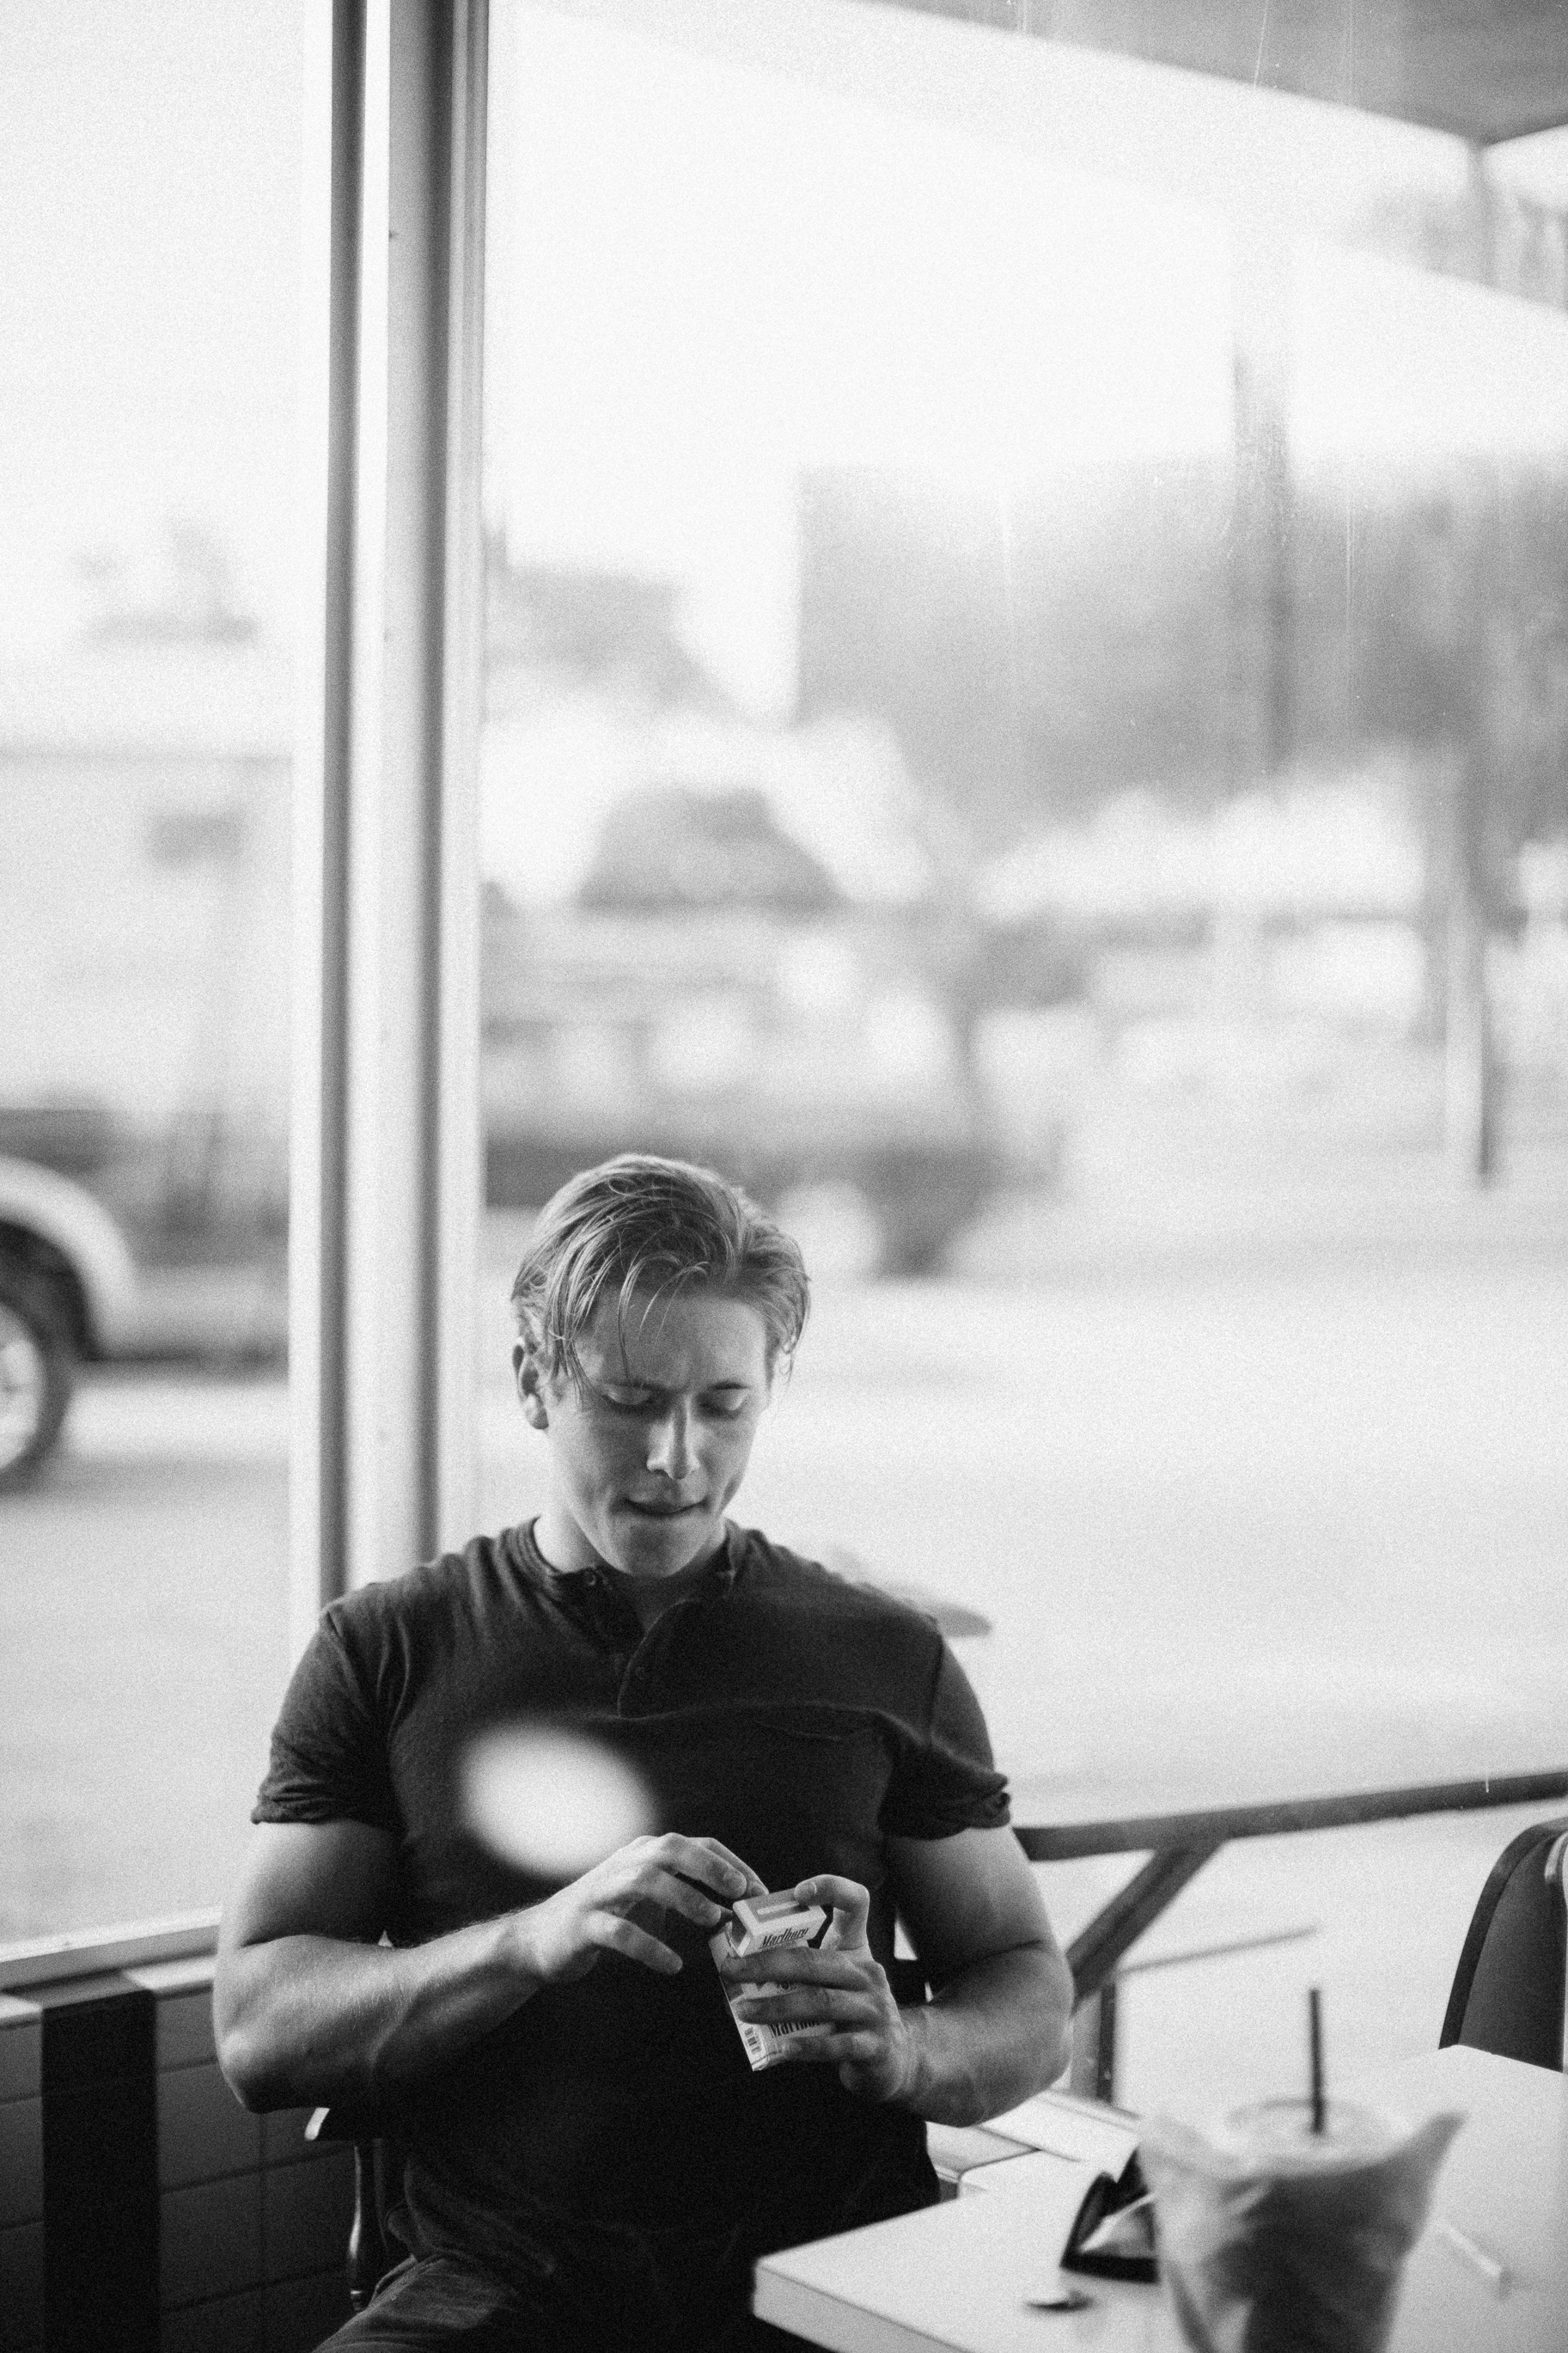
man, black and white, white, sitting, black, monochrome, photograph, snapshot, monochrome photography